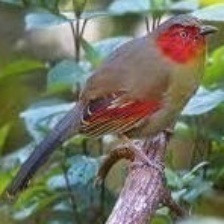
Species: SCARLET FACED LIOCICHLA
Scientific name: LIOCICHLA RIPPONI